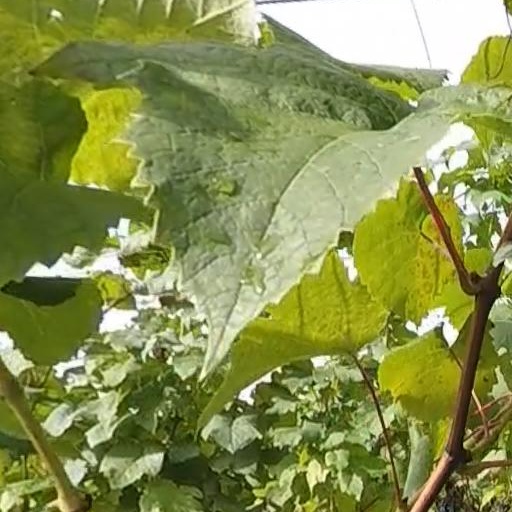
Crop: grape